Anne Pang

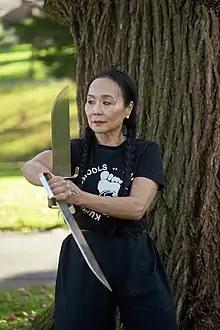
Anne Pang training Kung Fu in Park.

Pang met her instructor and later husband, Barry, in July 1974. She began training in the art of Wing Chun and some Choy Lee Fut at the age of 15 after being fascinated by Wuxia comics and Kung fu films as a child. Anne Pang began competing in the open martial arts tournaments that were appearing in Australia in the late 1970's and 1980's, frequently winning both form and sparring competitions.